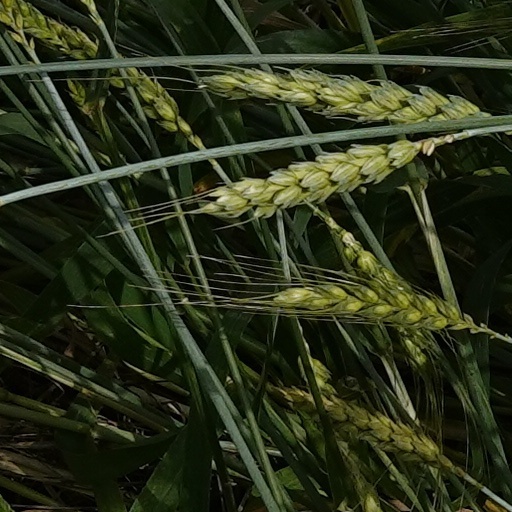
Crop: wheat